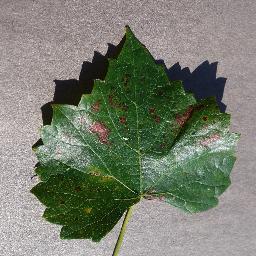
Label: Grape___Esca_(Black_Measles)